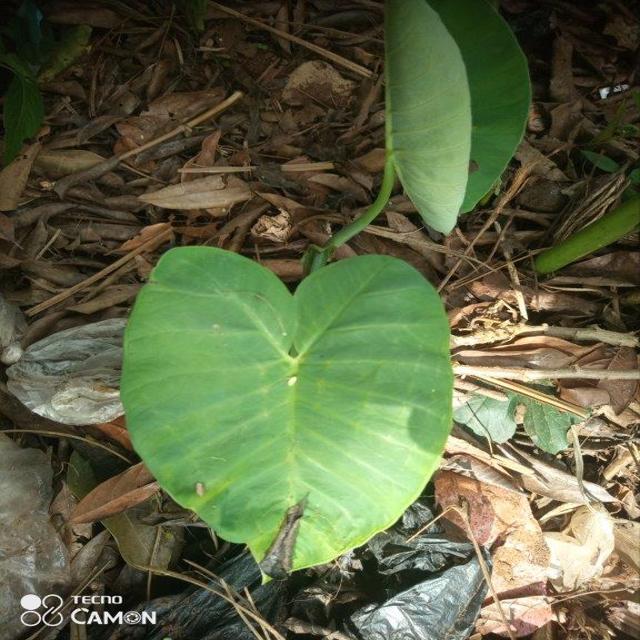
Label: Early_Blight